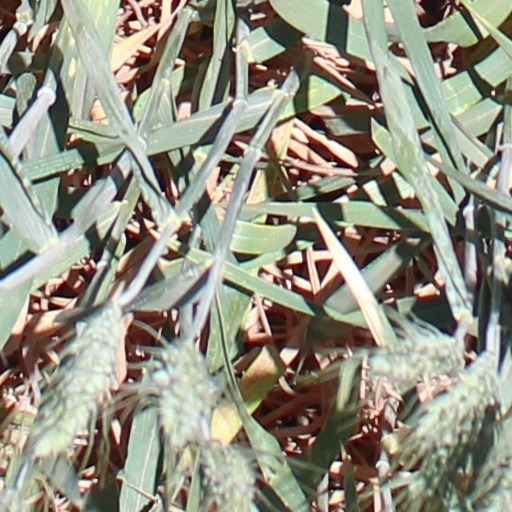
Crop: wheat